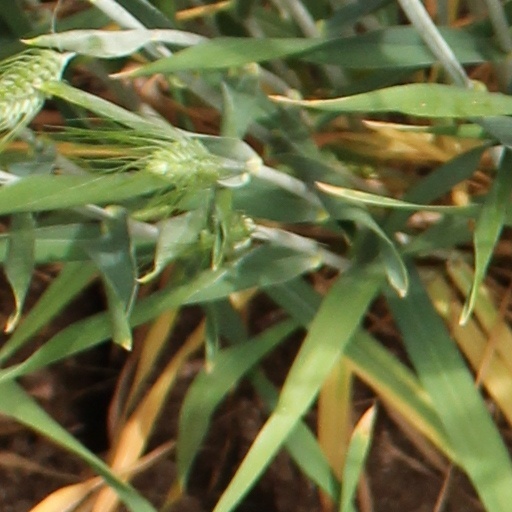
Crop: wheat